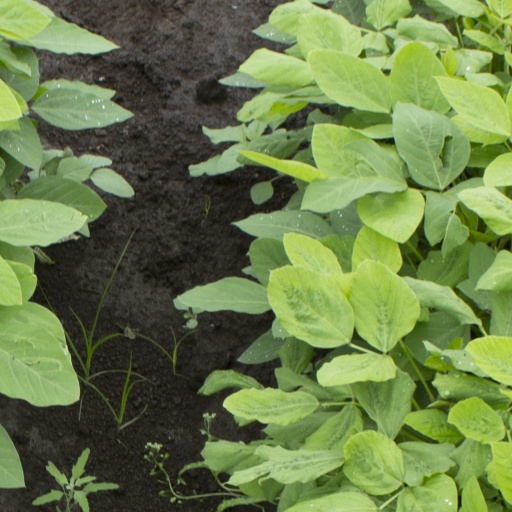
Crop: soybean